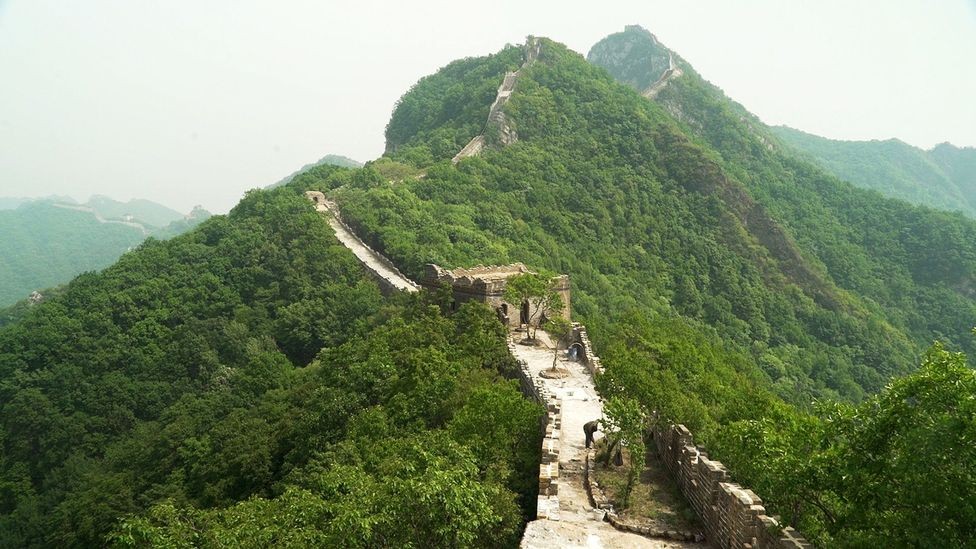
Landmark: Great Wall of China